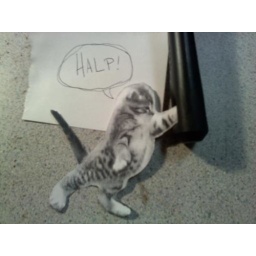
Sarah and I playing around last semester. The kitten was on the table when we got there. 12/15/2009